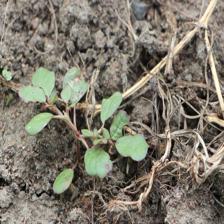
Label: BroadLeafWeed